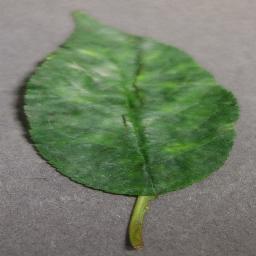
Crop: cherry
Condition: (including_sour)_powdery_mildew